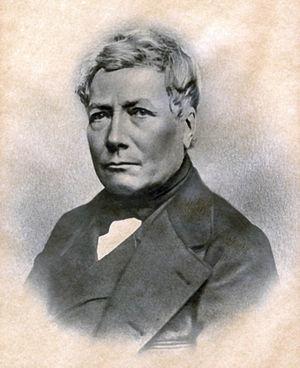
Portrait photographique du Naturaliste français Jean-Baptiste Noulet. Fonds photographique du Muséum de Toulouse.
Venerque est une commune française située dans le département de la Haute-Garonne en région Occitanie.
Jean-Baptiste Noulet est un chercheur et naturaliste français né le 1ᵉʳ mai 1802 et mort le 24 mai 1890 à Venerque, département de la Haute-Garonne.
La préhistoire, appelée aussi archéologie préhistorique, est une discipline qui a pour ambition de reconstituer l'histoire et la vie des humains depuis leur apparition jusqu'à l'apparition de l'écriture, au cours de la période chronologique du même nom. Elle se fonde donc essentiellement sur l'examen et l'interprétation des témoignages de la présence humaine tels que les vestiges archéologiques découverts lors de fouilles ou les œuvres de l'art pariétal.